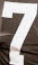
Number: 7